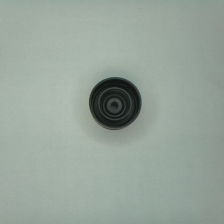
Color: black
Cap type: flip-top cap